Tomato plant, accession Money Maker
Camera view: vertical (180 deg); turntable rotation: 210 degrees
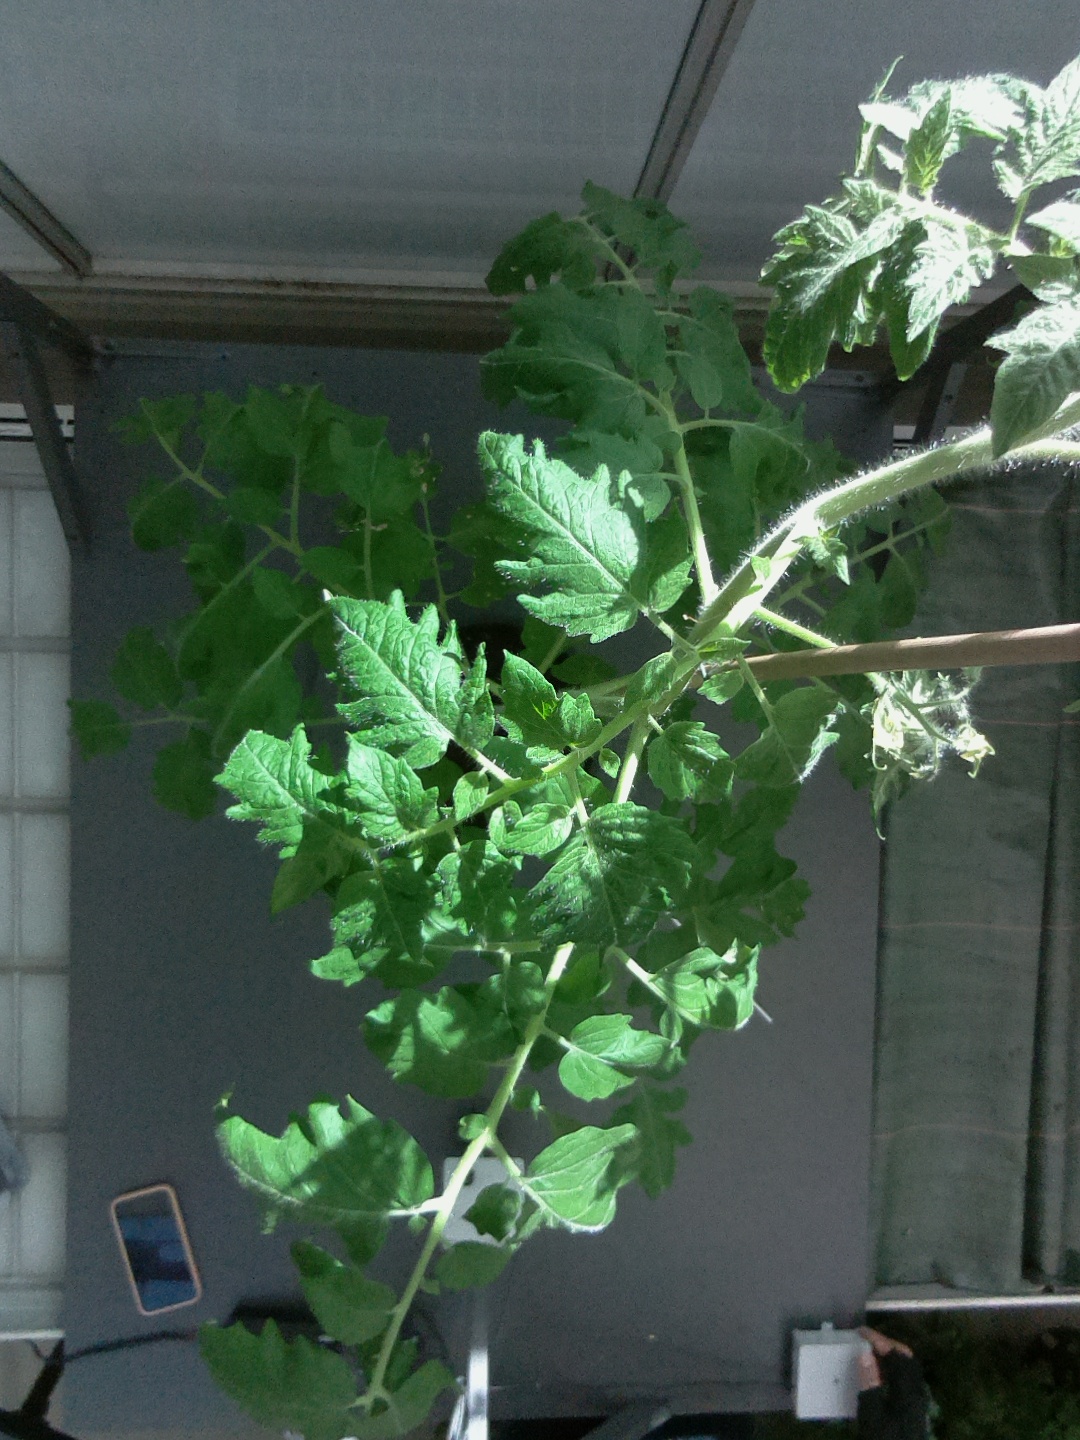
BBCH growth stage 62: 20%-30% of flowers open